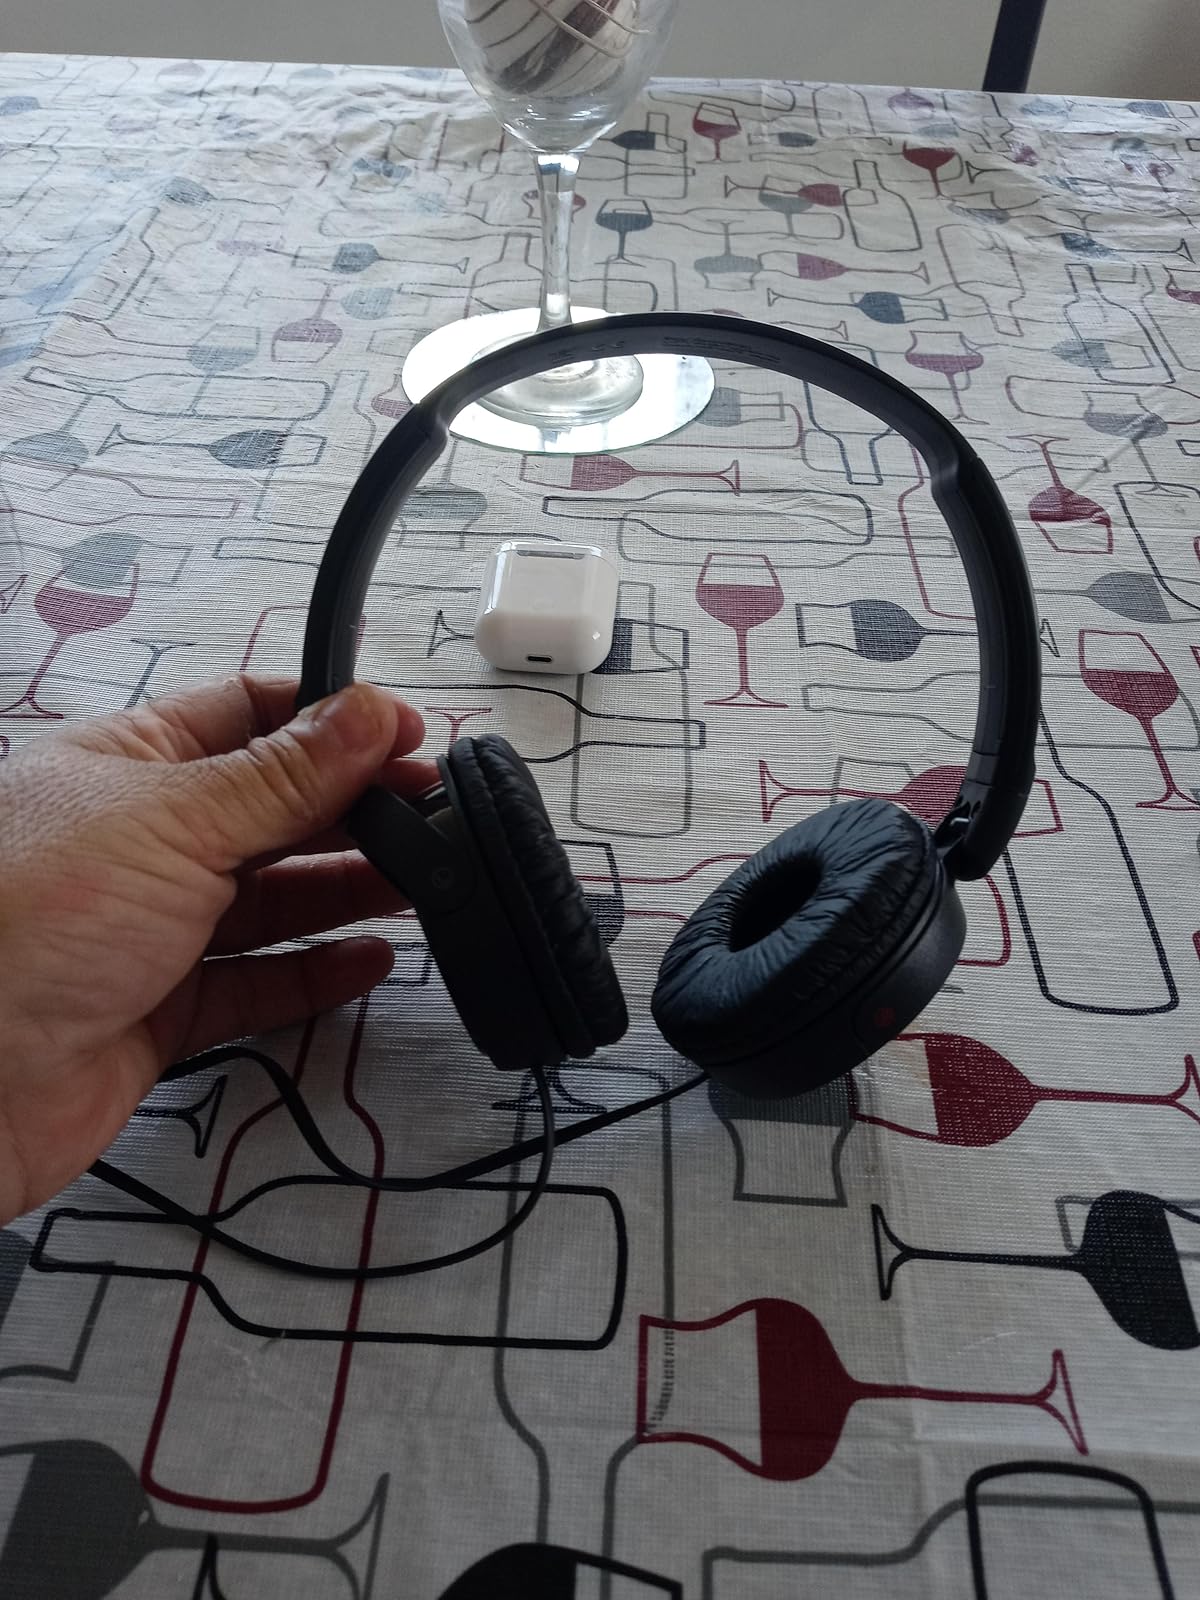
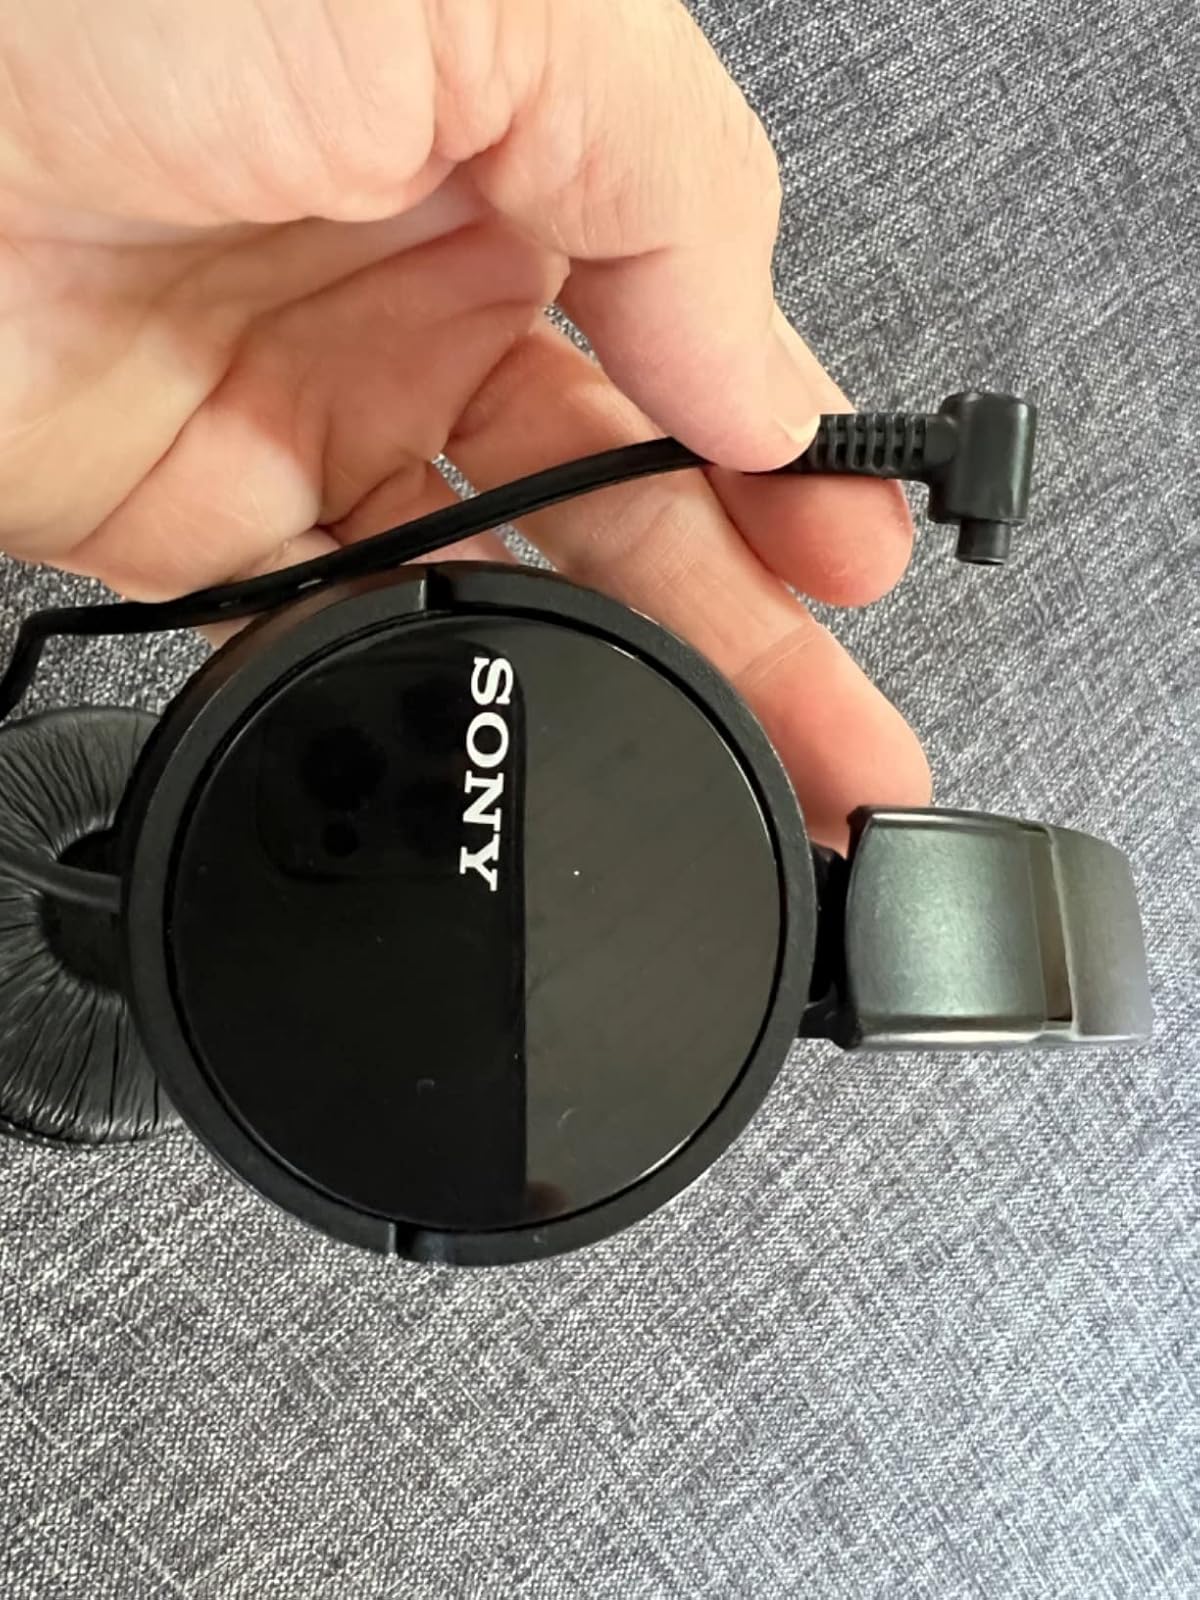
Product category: headphones
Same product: yes